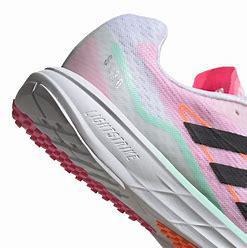
Brand: Adidas
Model: SL20